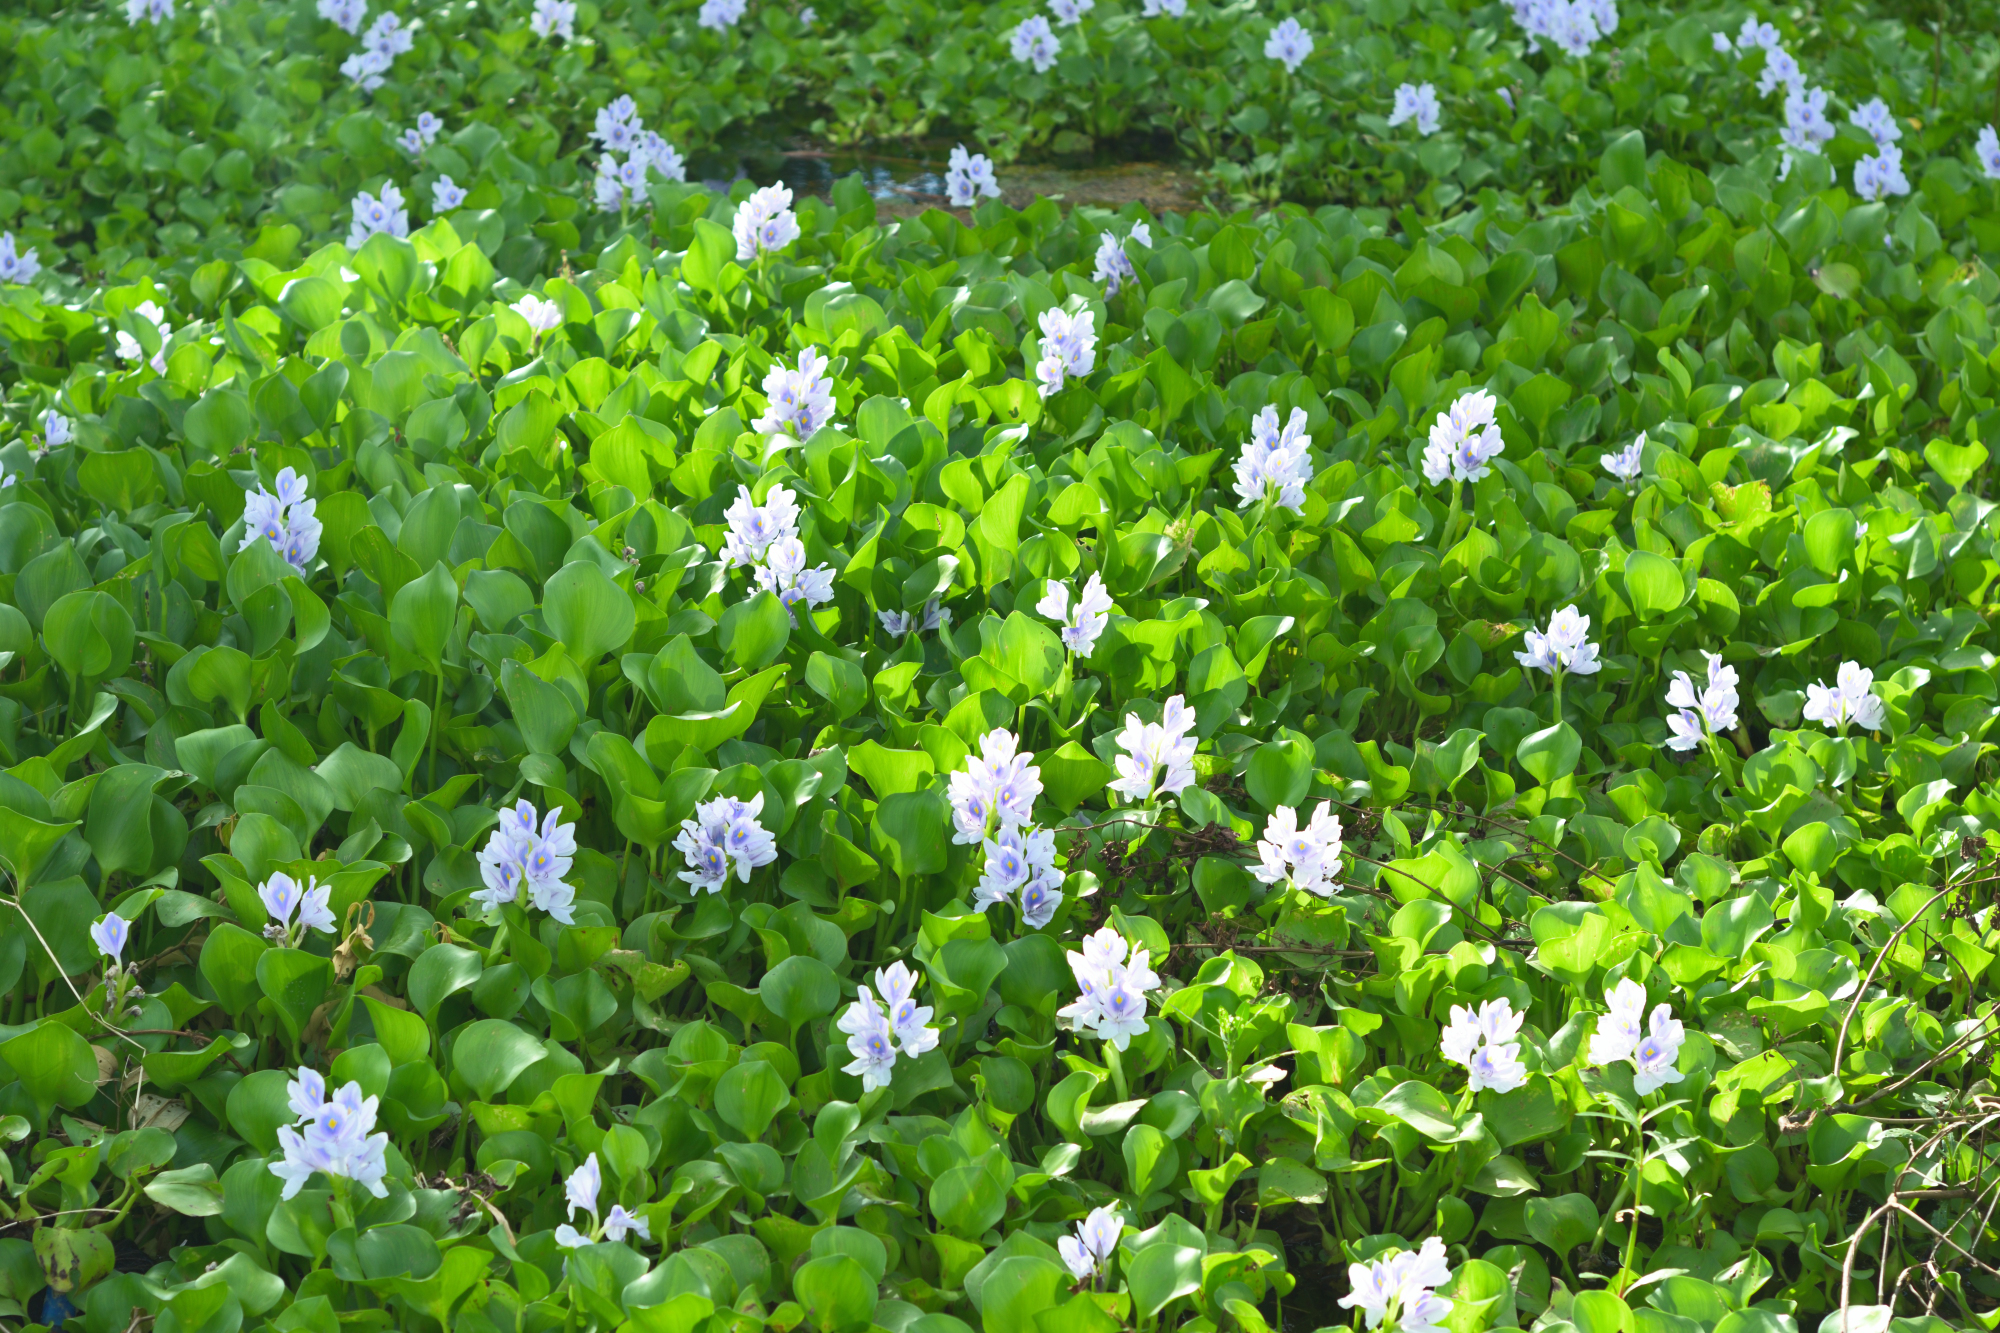
Water Hyacinth - Khurushkul Pond, Bangladesh
Water hyacinth (Eichhornia crassipes) coverage in a freshwater pond near Khurushkul, Cox's Bazar, Bangladesh. Photographed on 9 August 2026 during the monsoon season. Follow-up survey of the pond documented in the June 2026 water lily / water hyacinth dataset.
Location: Khurushkul, Cox's Bazar, Chattogram, Bangladesh
Keywords: water hyacinth, Eichhornia crassipes, invasive aquatic plant, pond, freshwater wetland, monsoon, Bangladesh, Khurushkul, Cox's Bazar, botanical photography, aquatic vegetation, golamrob